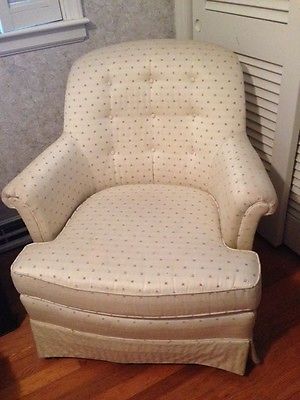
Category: chair